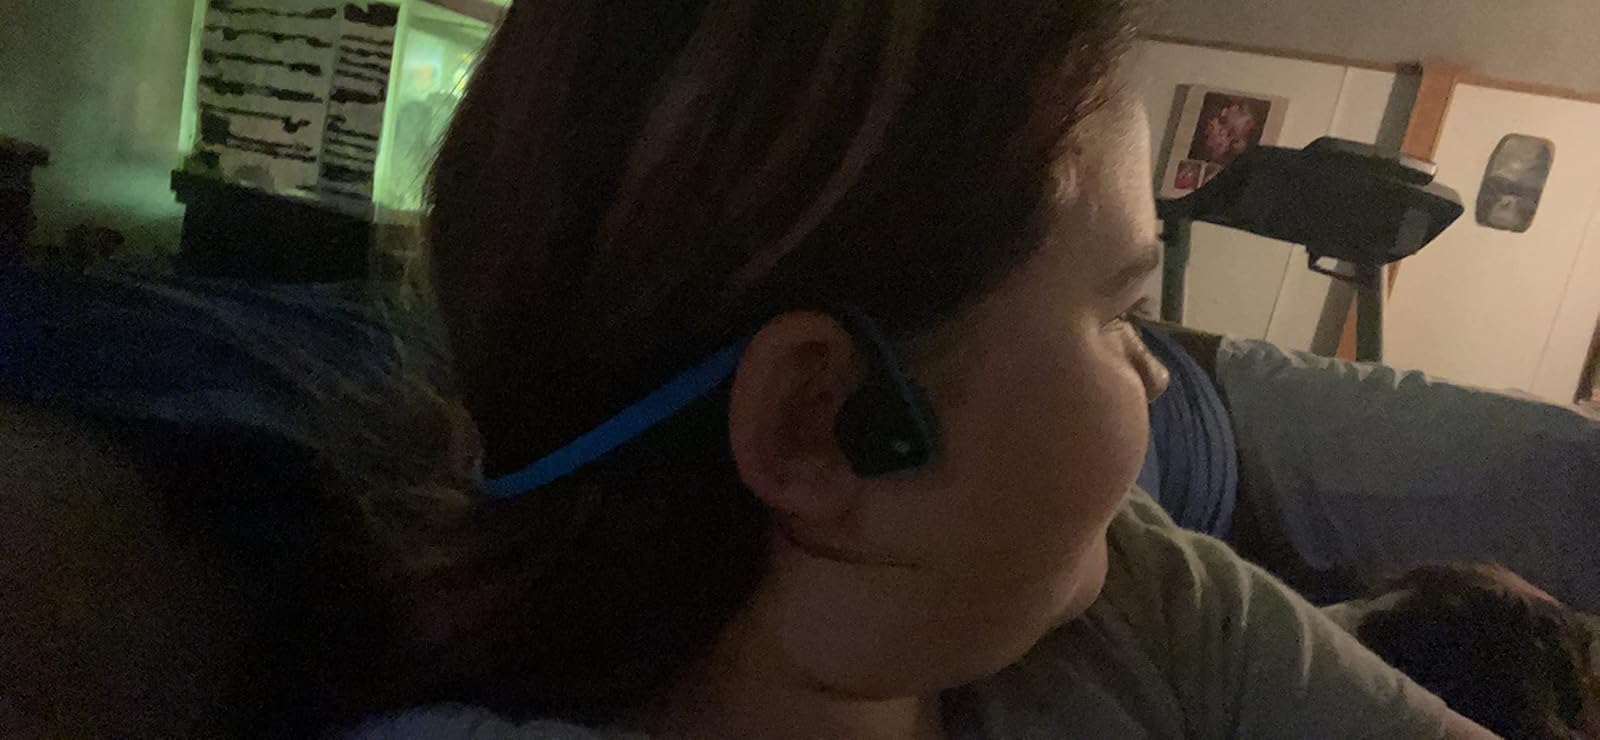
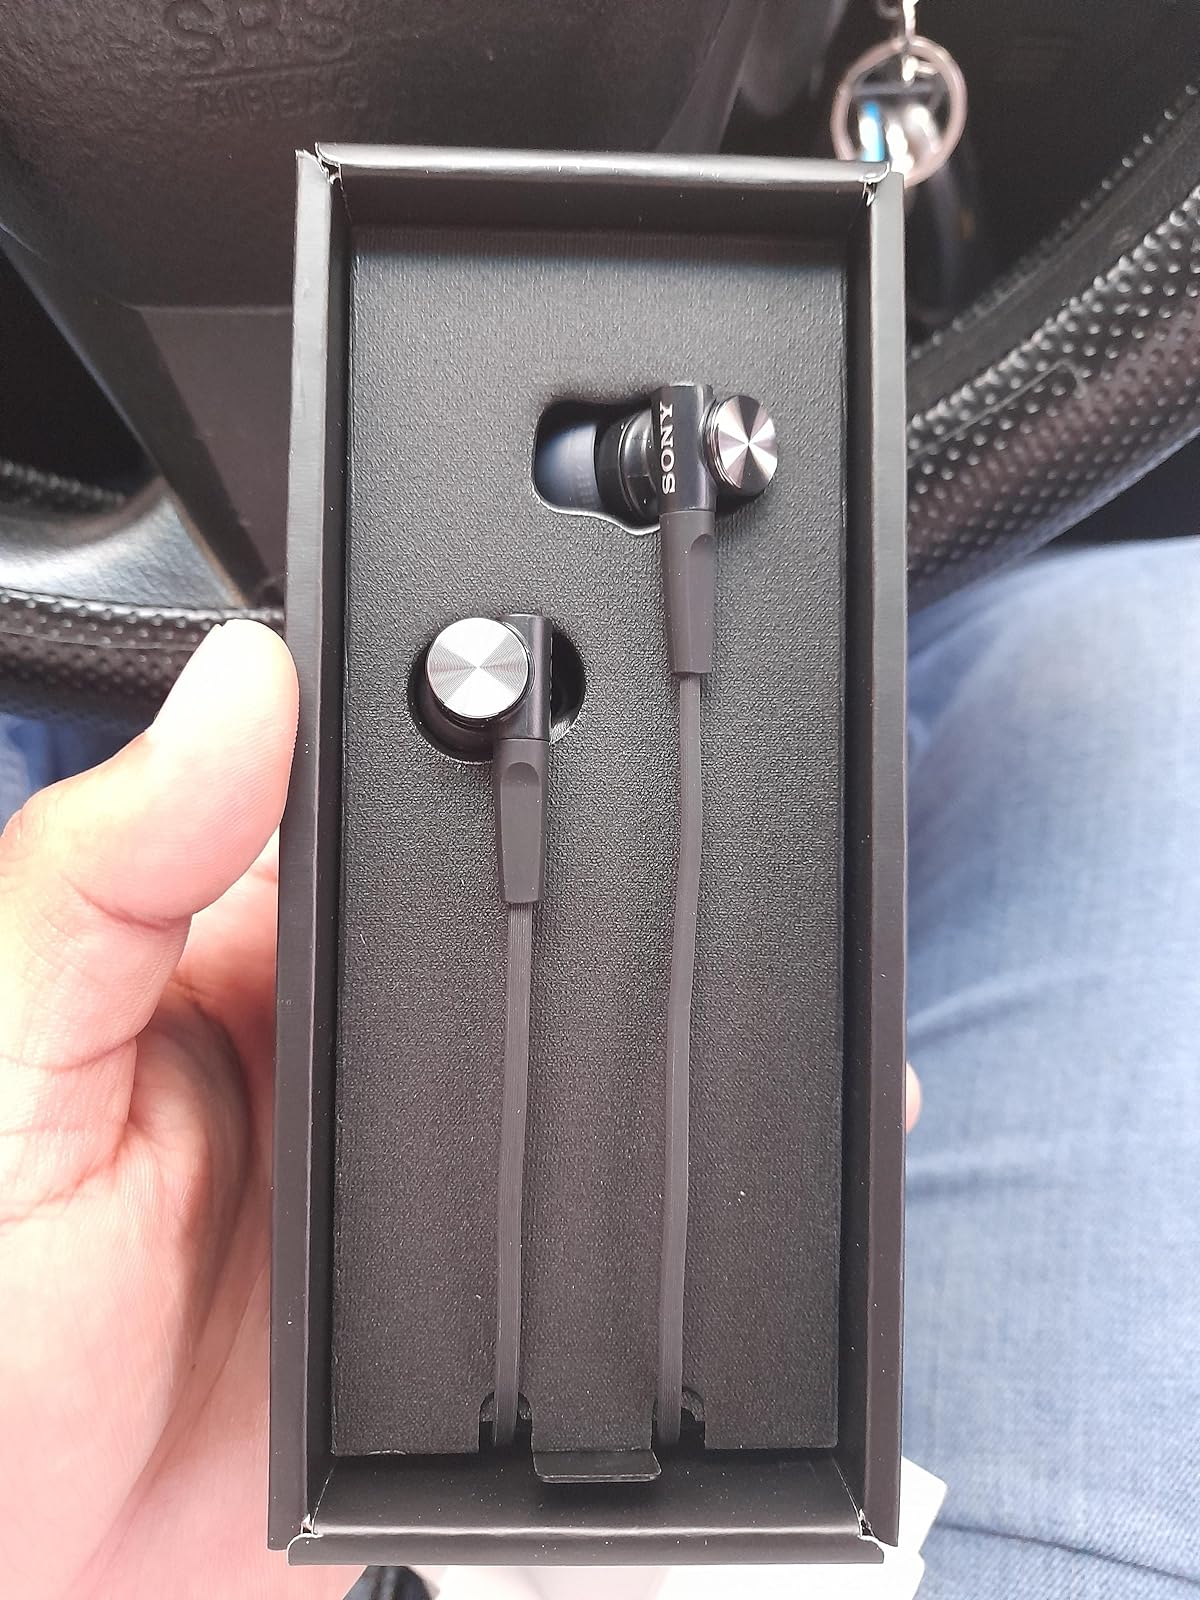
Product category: headphones
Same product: no